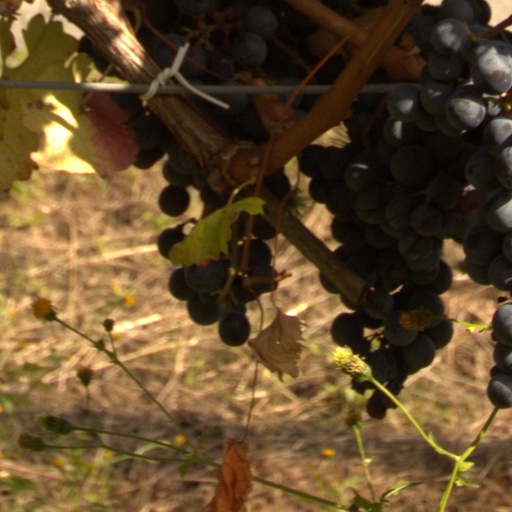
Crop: grape